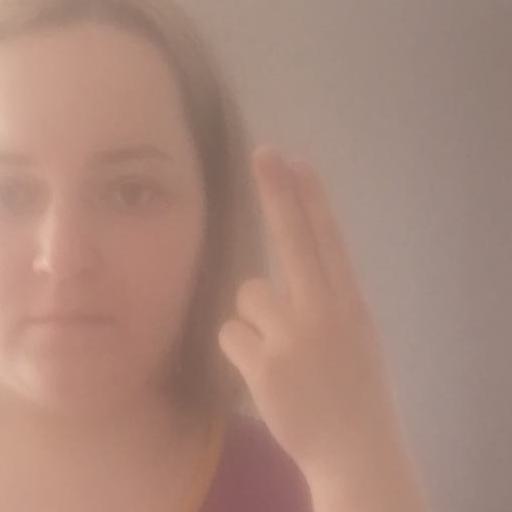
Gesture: two_up_inverted